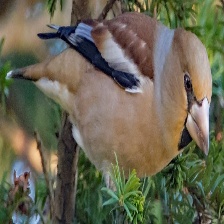
Species: HAWFINCH
Scientific name: COCCOTHRAUSTES COCCOTHRAUSTES